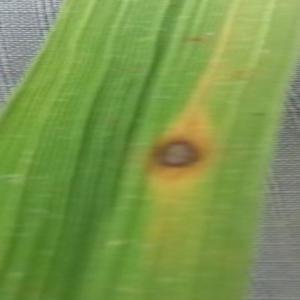
Disease: Brownspot